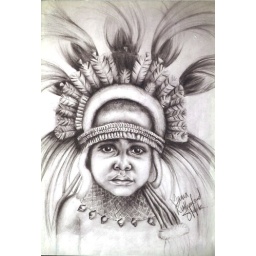
png girl in bird of paradise headdress